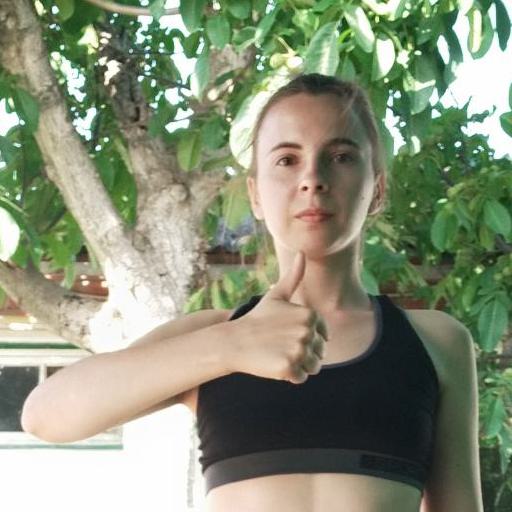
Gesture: like